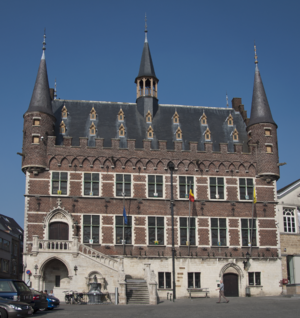
Les Ardennes flamandes sont une région naturelle sise entre l'Escaut et la Dendre, caractérisée par son aspect vallonné. Topographiquement et géologiquement, elle est la même que le Pays des Collines de la région wallonne immédiatement voisine, et semblable aux monts de Flandre plus à l'ouest en Flandre Occidentale et en Flandre française. Son sommet, le Mont de l'Enclus, se trouve sur la frontière entre les deux régions. Du point de vue administratif, les Ardennes flamandes sont en Flandre-Orientale.